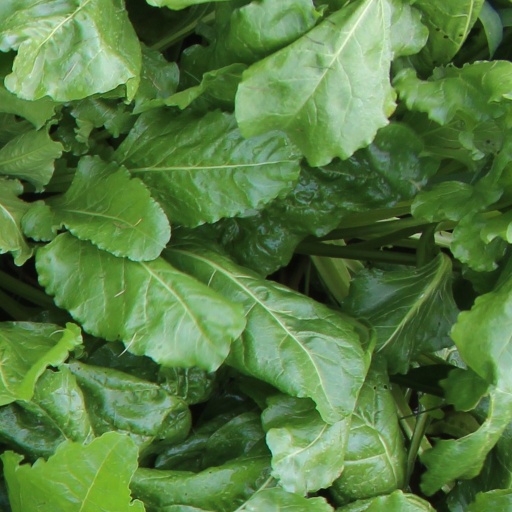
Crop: sugar beet